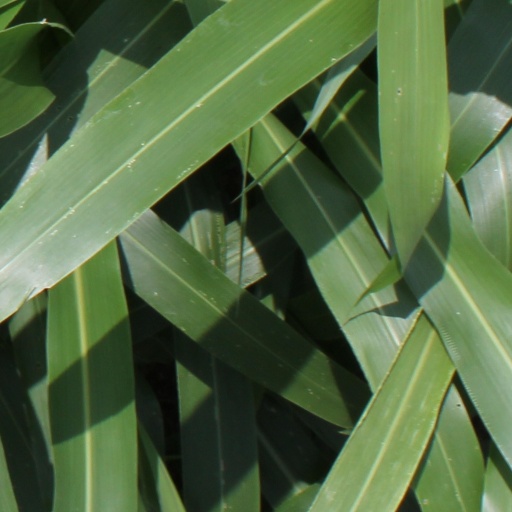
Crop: sorghum